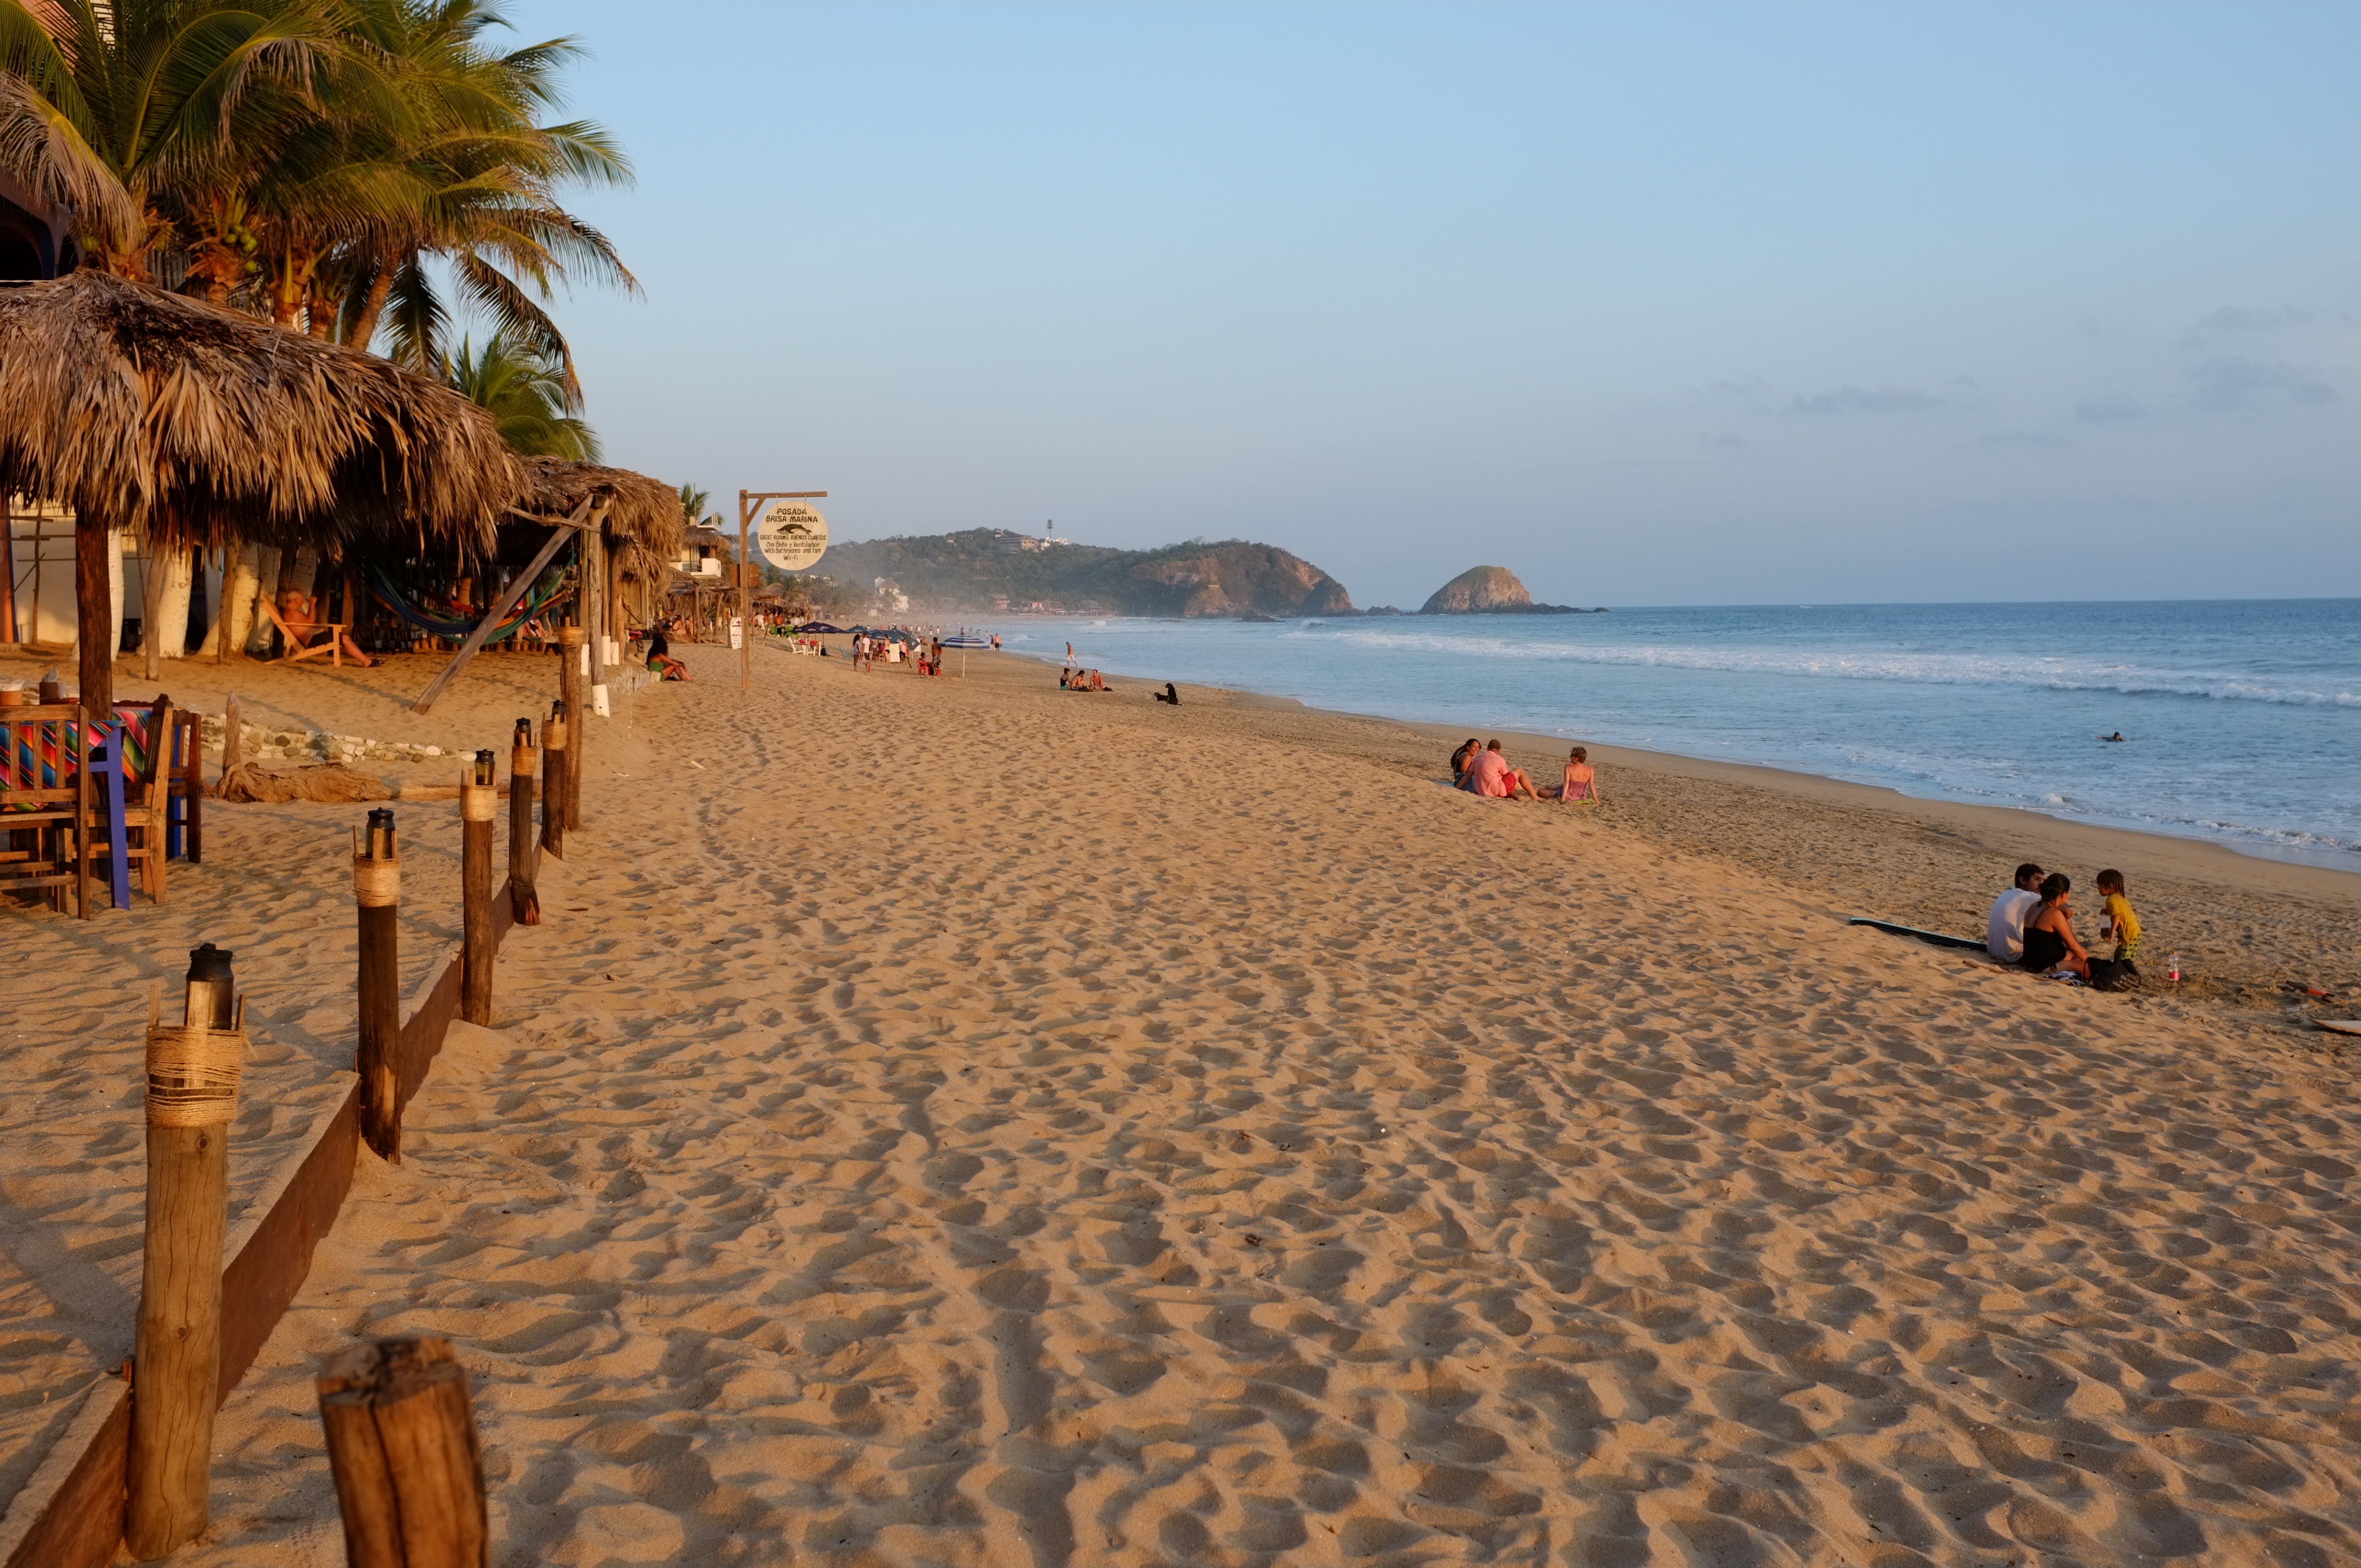
beach, sea, coast, sand, ocean, shore, vacation, bay, material, body of water, mexico, pacific, cape, zipoliteoaxaca, natural environment